Brémoy

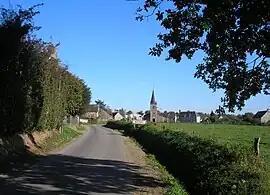
The road into Brémoy

Brémoy is a commune in the Calvados department in the Normandy region in northwestern France.